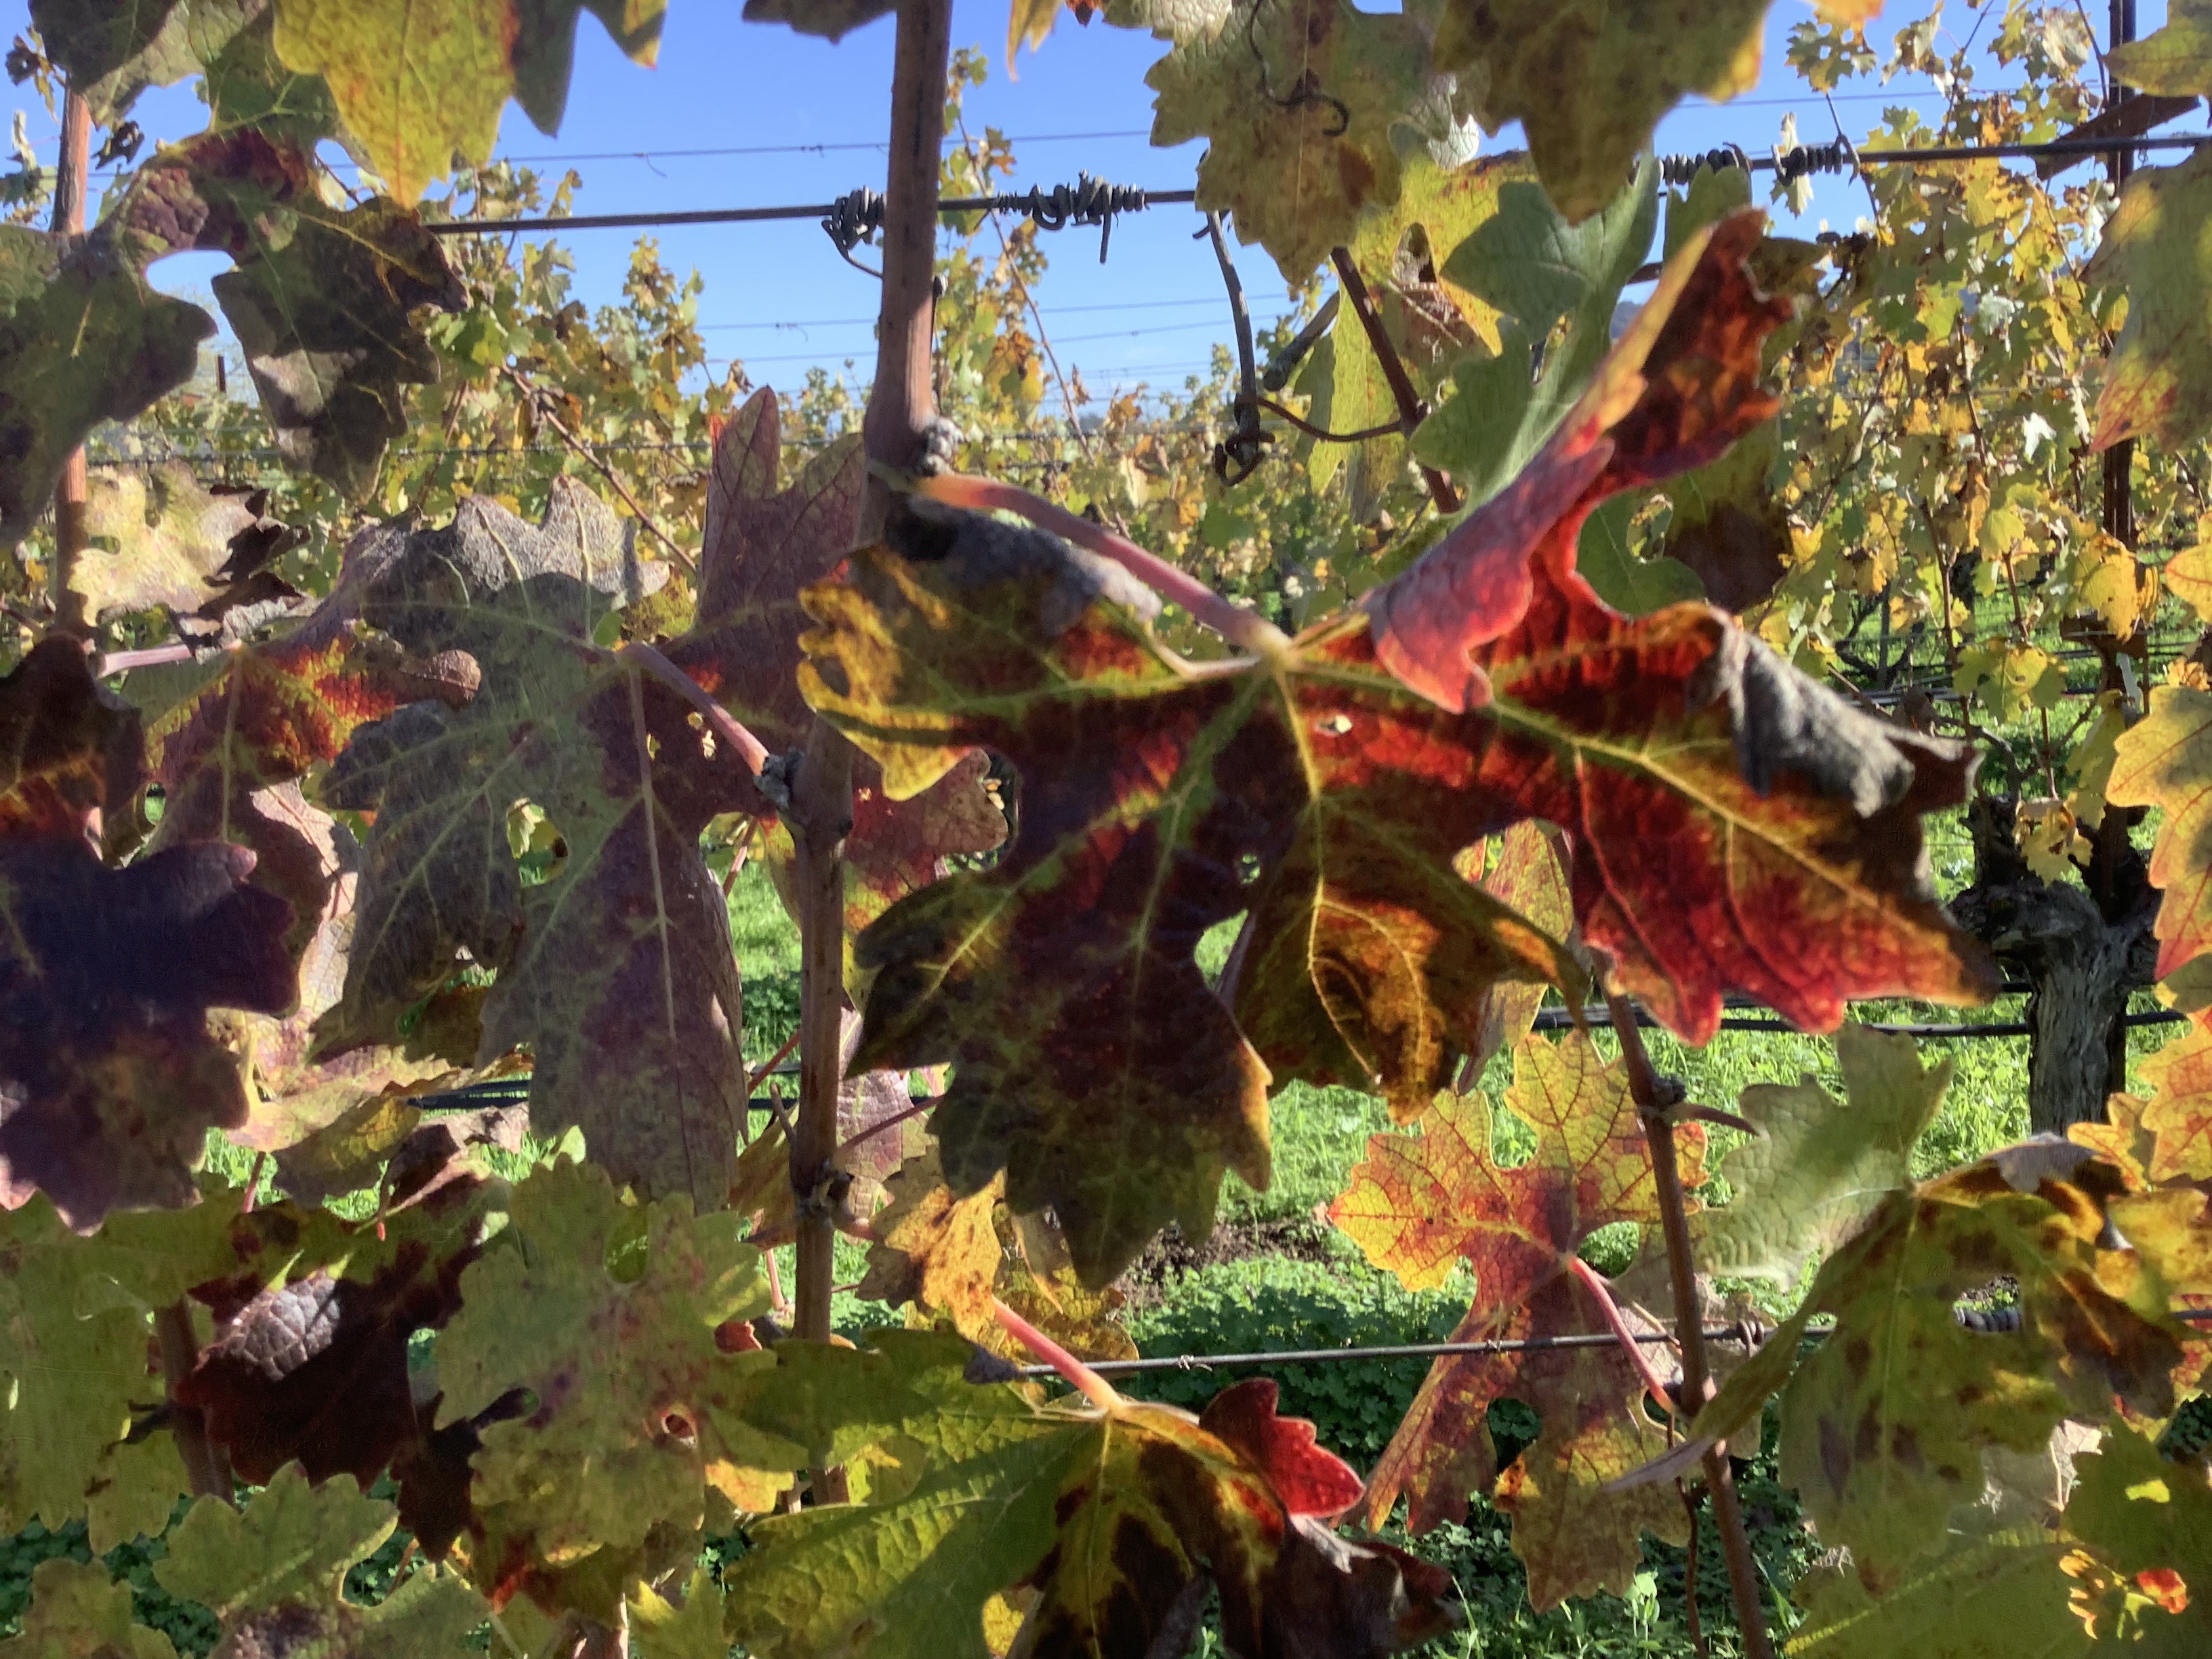
Label: Red Blotch